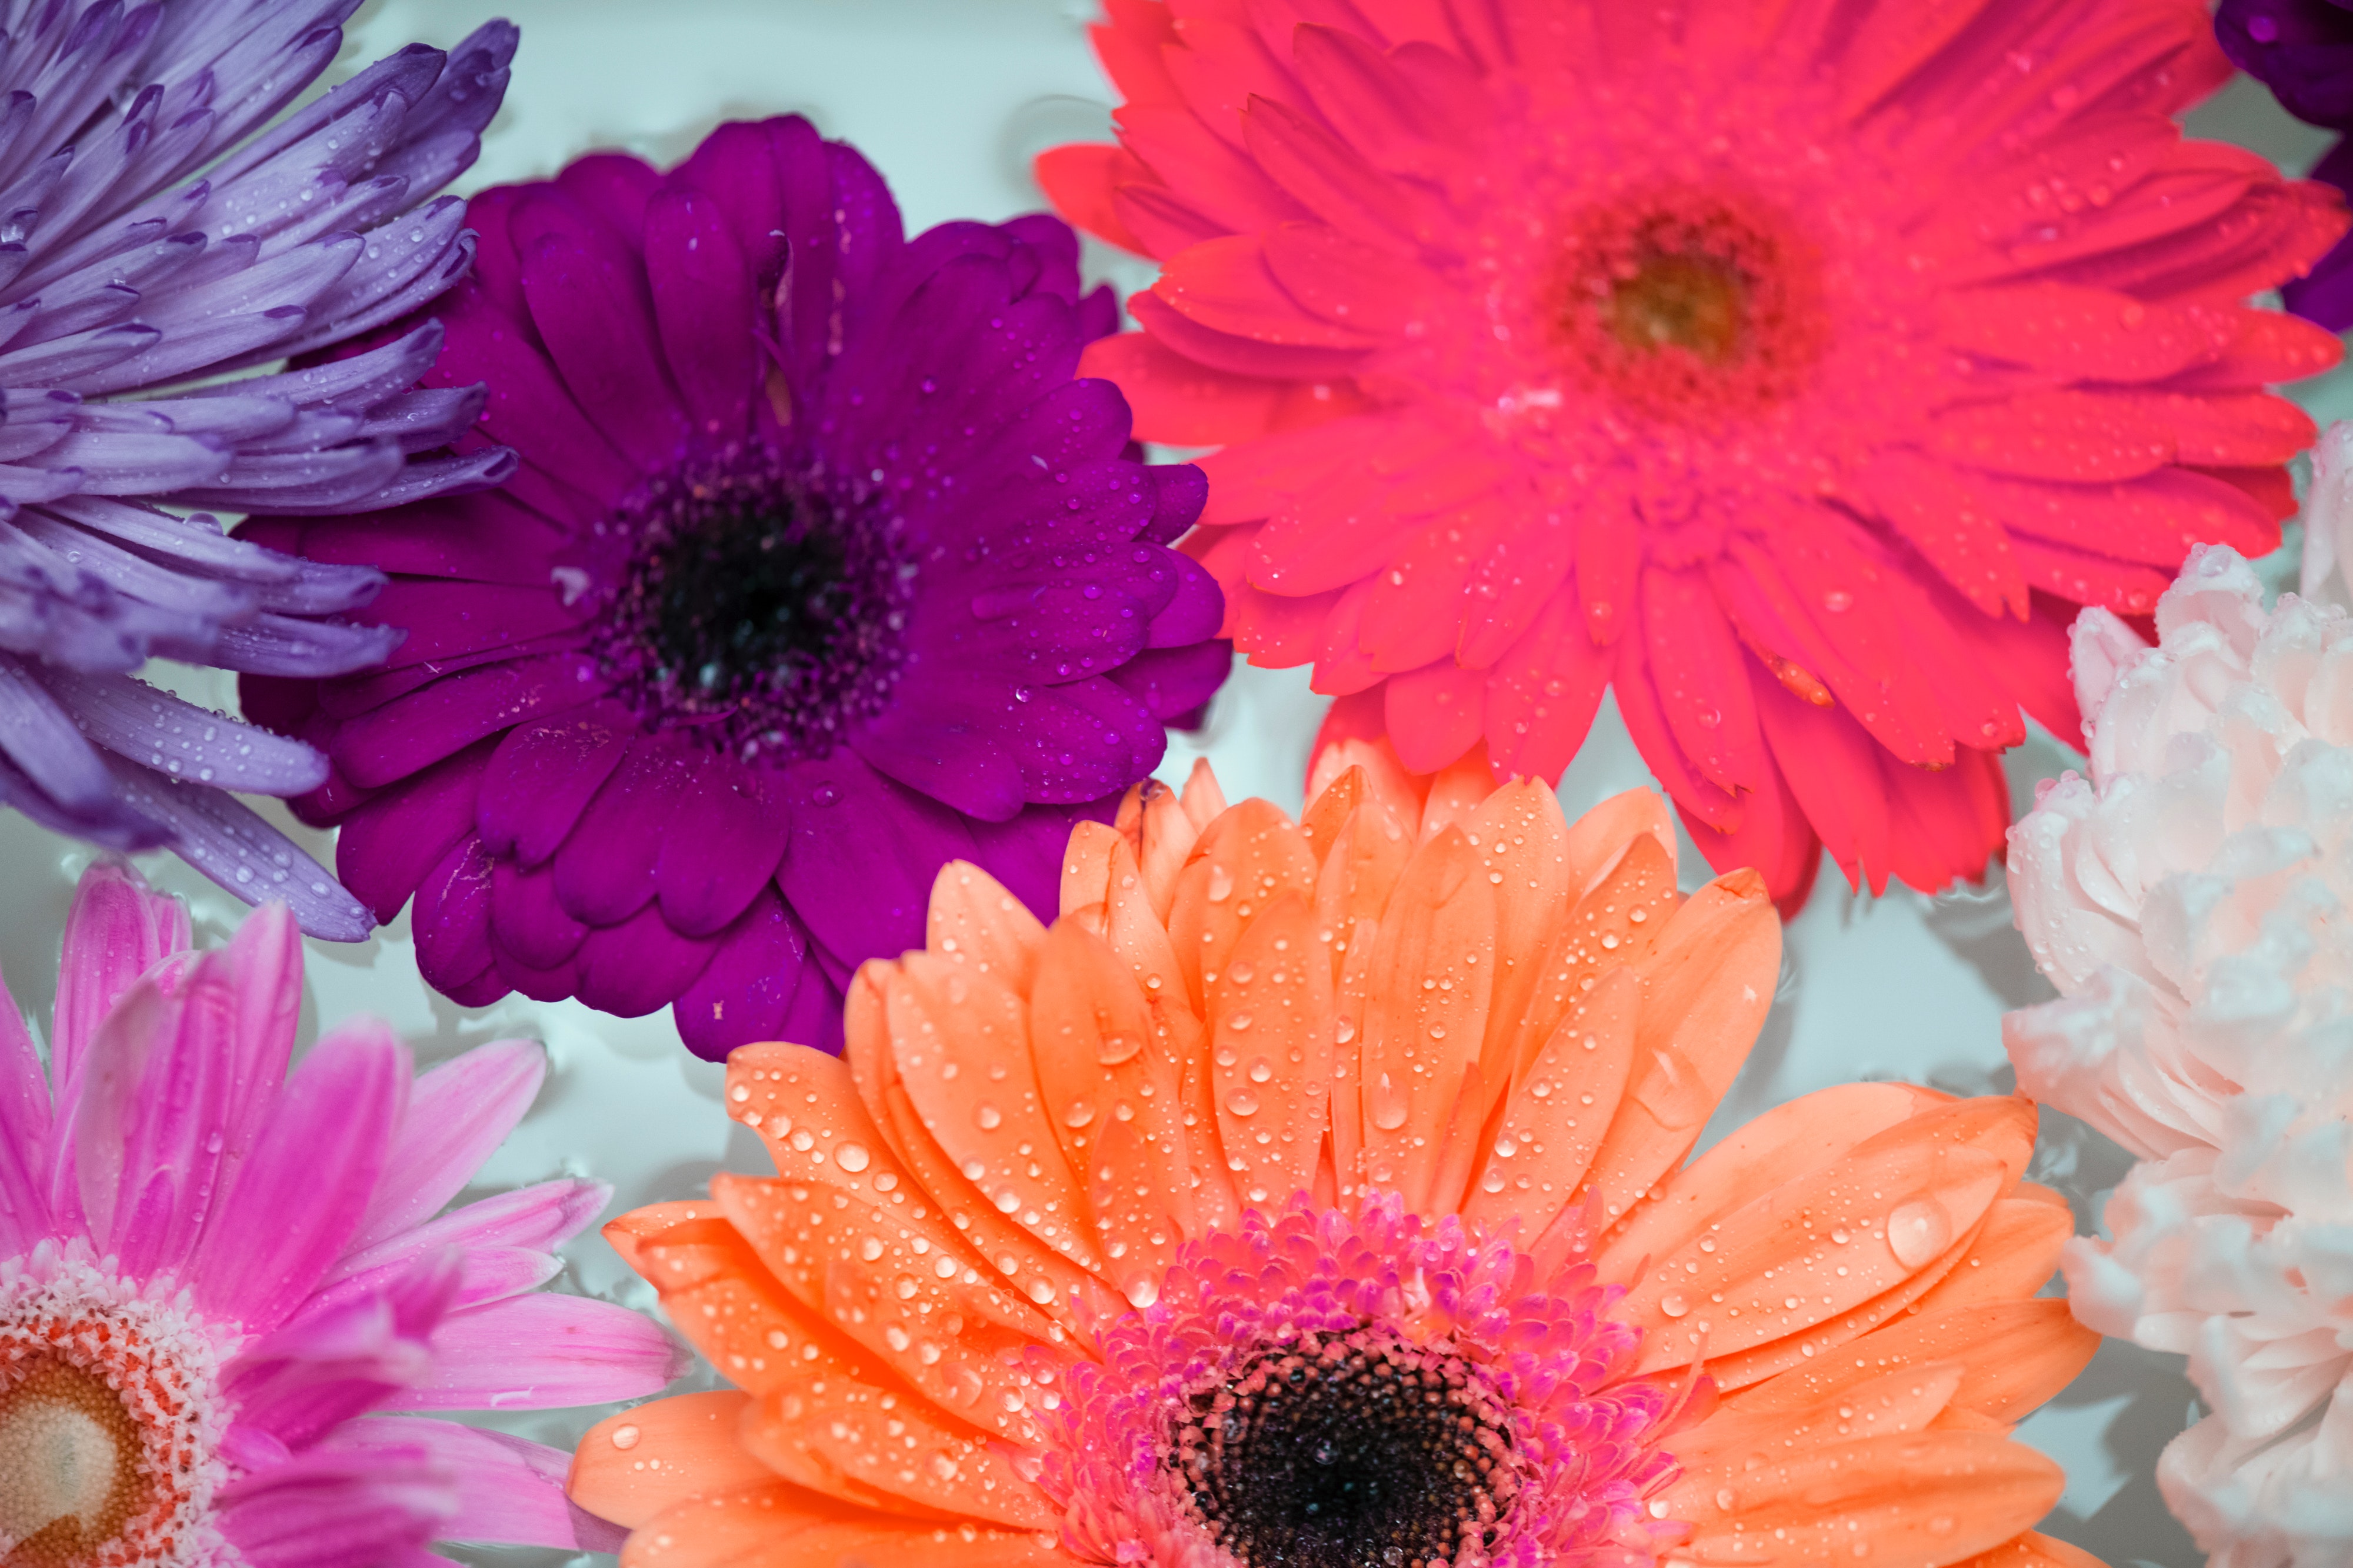
flower, flowering plant, barberton daisy, gerbera, petal, pink, cut flowers, floral design, plant, artificial flower, marguerite daisy, flower arranging, floristry, daisy family, african daisy, annual plant, magenta, daisy, herbaceous plant, aster, chrysanths, dorotheanthus bellidiformis, calendula, english marigold, garden cosmos, wildflower, ice plant family, asterales, perennial plant